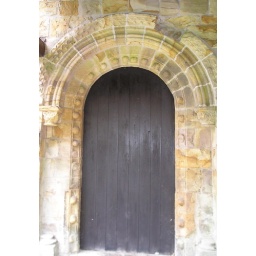
Brinkburn Priory door in North wall